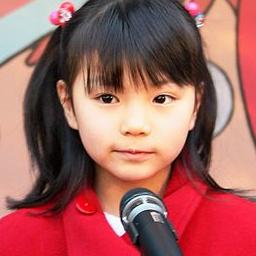
Age: 9